WLUN

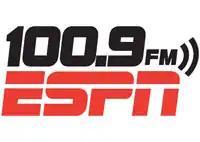
Former logo as an ESPN Affiliate.

On March 24, 2008, WYLZ announced it would change formats to all sports radio, with programming from ESPN Radio, under a new moniker, "ESPN 100.9," effective March 25. The Michigan Baseball Foundation acquired the station from Last Bastion, with FCC approval. (ESPN 100.9-FM to launch in Bay City/Midland (Michiguide.com: Michigan's Guide to Radio and Television Broadcasting)). On March 31, 2008, WYLZ changed their call letters to WLUN. With the debut of ESPN 100.9-FM, the sports-talk format returned to the Tri-Cities area for the first time since 1440 AM WMAX discontinued its simulcast of WTRX in Flint.